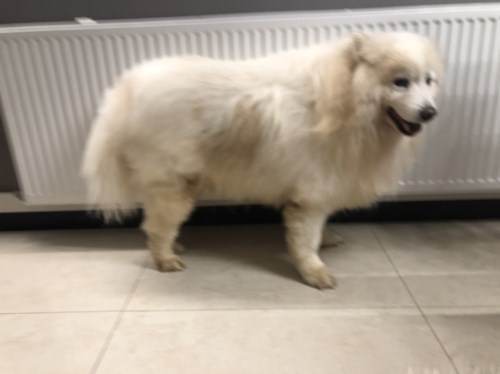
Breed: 2192-n000088-Samoyed